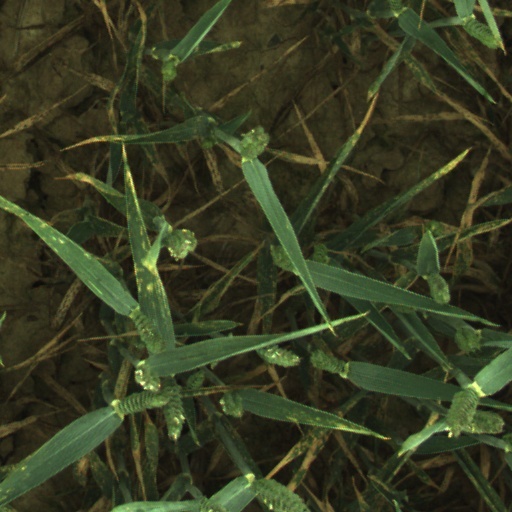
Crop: wheat